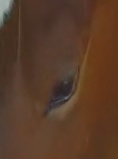
Face region: eyes (orbital_tightening_and_eye_area)
Pain indicator: obviously_present